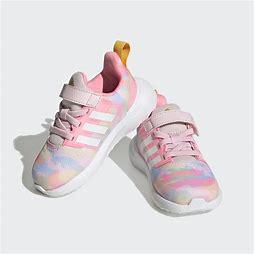
Brand: Adidas
Model: Fortarun